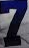
Number: 7